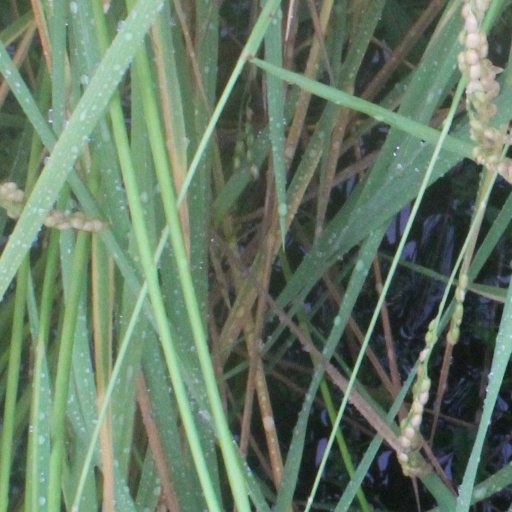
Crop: rice